Hardystonite

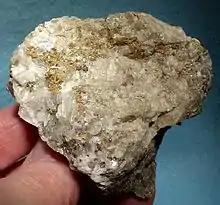
Hardystonite in plain light, same sample as in fluorescent light image above right

Hardystonite has a chemical composition of CaZnSiO. It is frequently found with willemite (fluoresces green), calcite (fluoresces red), and clinohedrite (fluoresces orange). Hardystonite can be found altered to clinohedrite CaZn(SiO)·HO through direct hydrothermal alteration.